Toast Hawaii
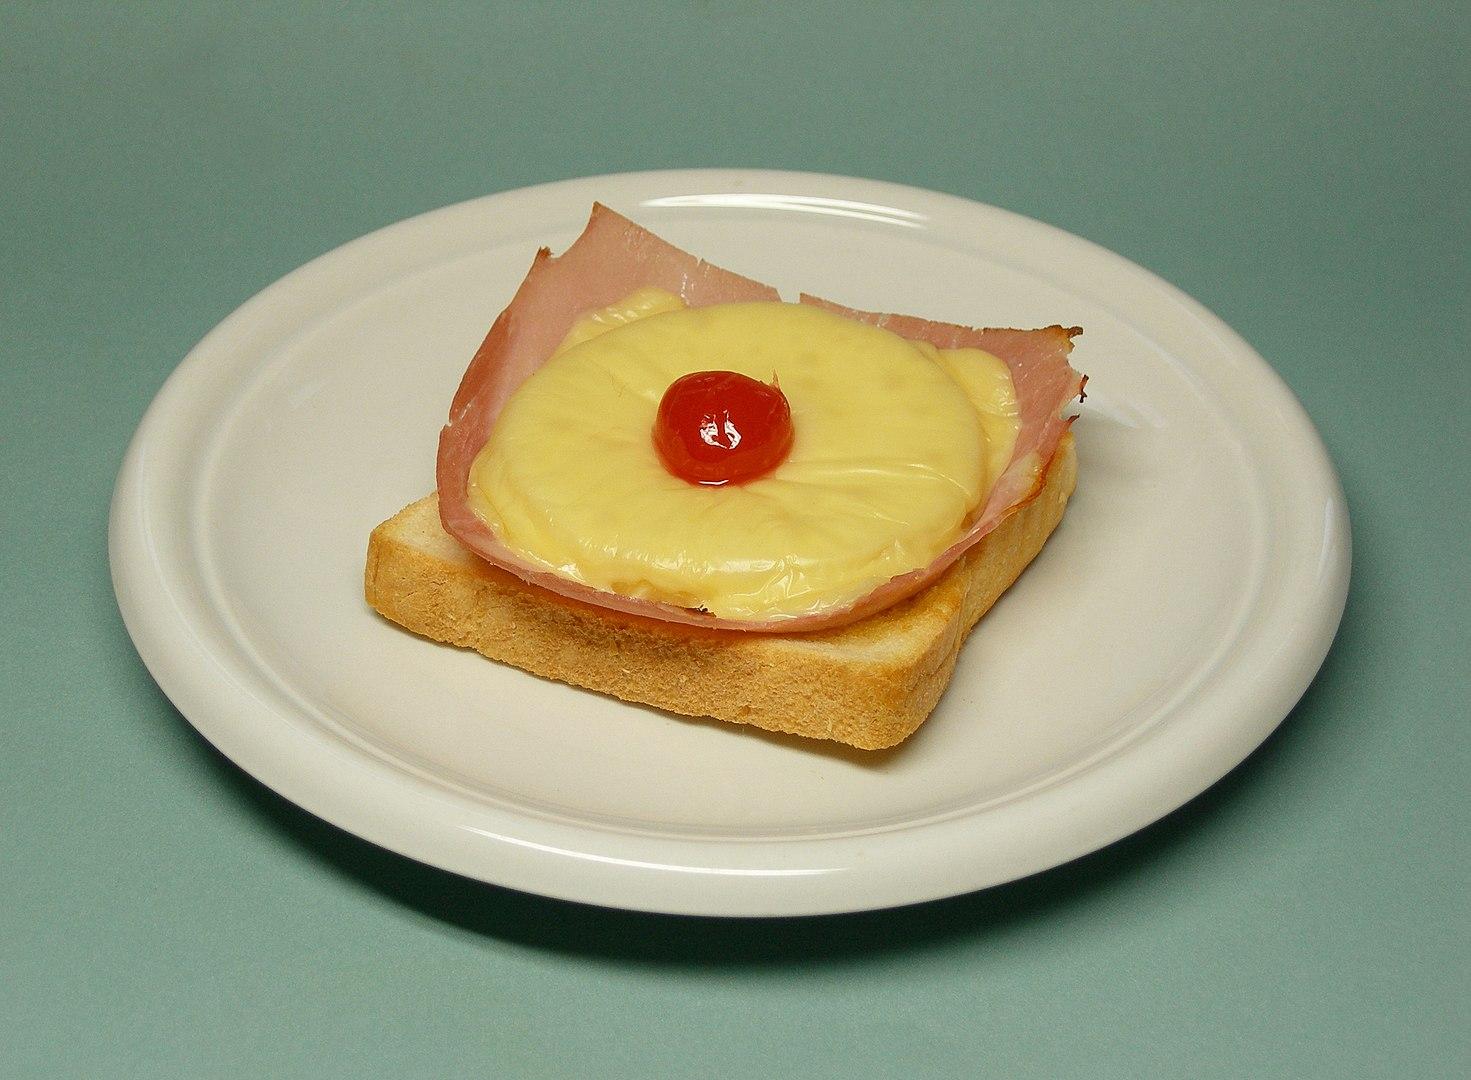
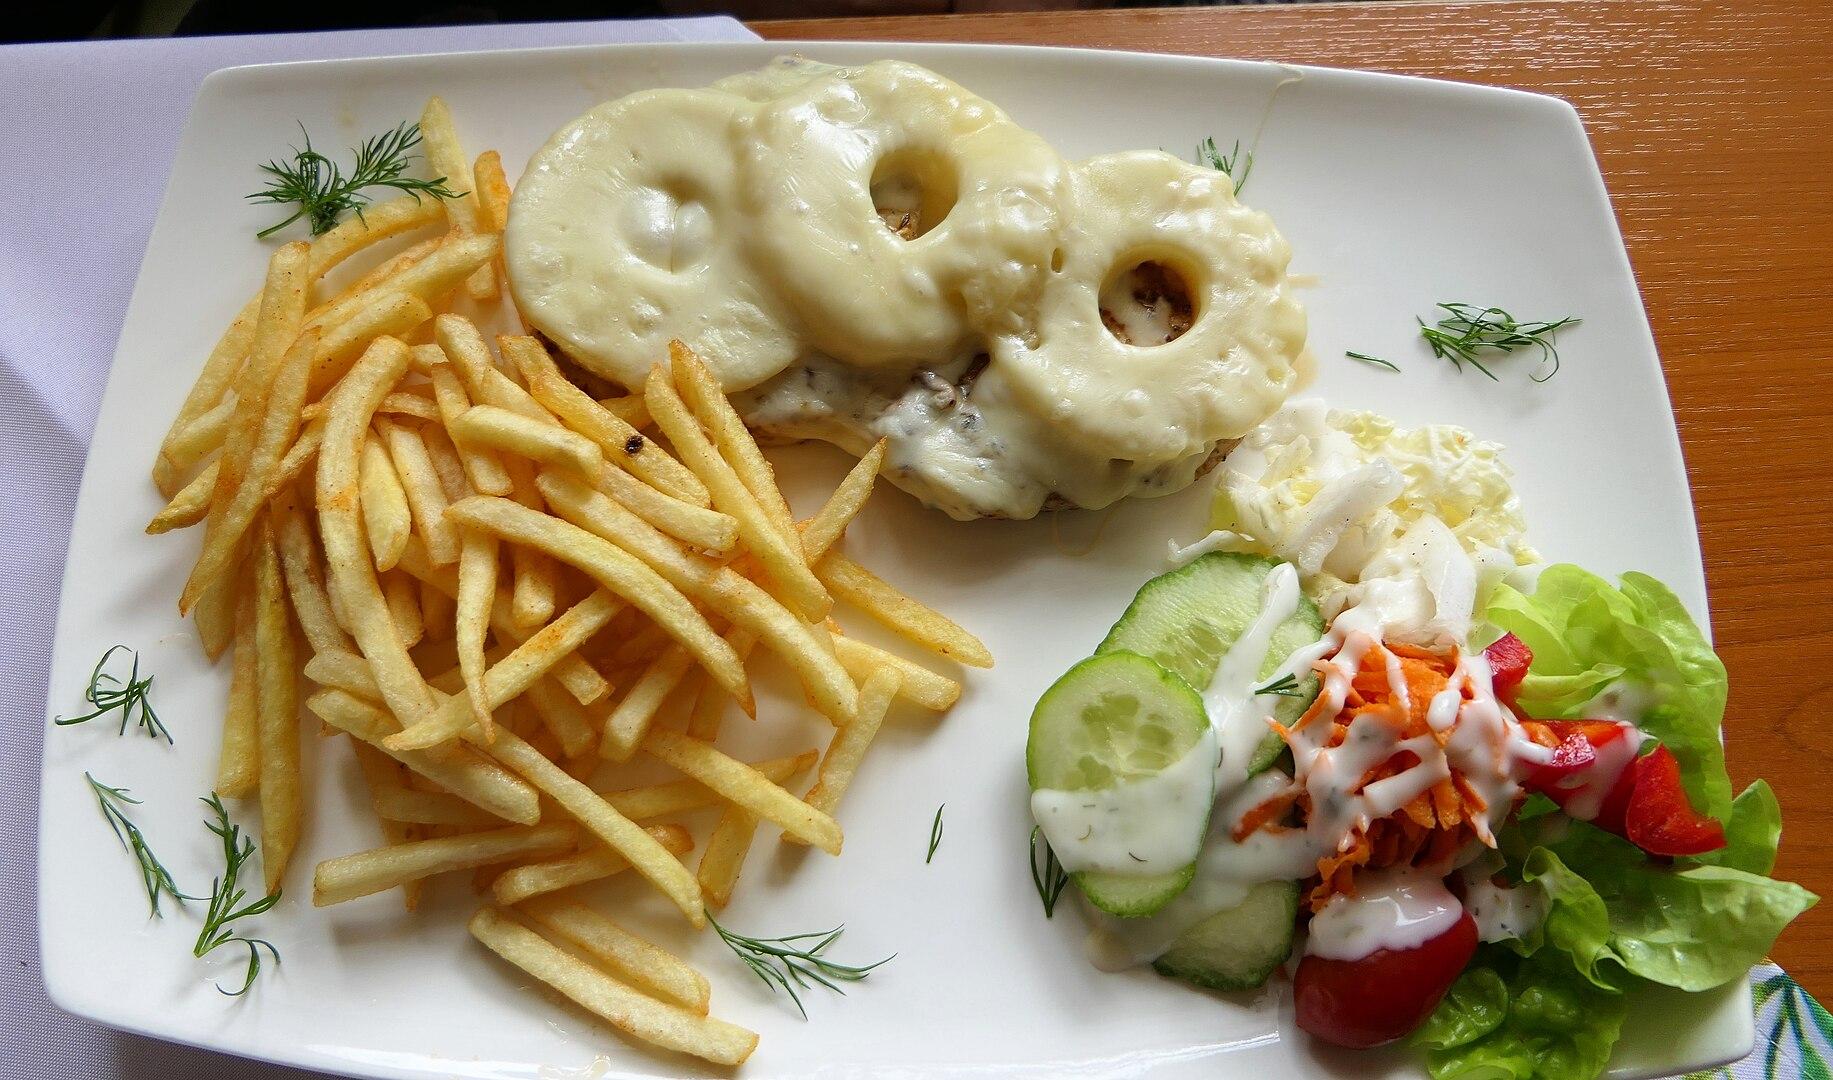
Also known as:
ar - Arabic: توست هاواي
da - Danish: Hawaii Toast
de - German: Toast Hawaii
el - Greek: Τοστ Χαβάη
es - Spanish: Tosta hawái
fr - French: Toast Hawaï
hy - Armenian: Հավայան տոստ
it - Italian: Toast Hawaii
ja - Japanese: トースト・ハワイ
ru - Russian: Гавайский тост
sl - Slovenian: Toast Havaji
sv - Swedish: Toast Hawaii
uk - Ukrainian: Гавайський тост
Category: bread (sandwich)
Cuisine: German
Associated cuisines: German
Area: Germany
Countries: Germany
Region: Western Europe, , , ,
The dish is an open sandwich consisting of a slice of toast with ham and cheese, and a maraschino cherry in the middle of a pineapple slice, baked so that the cheese starts to melt.